Baiyun Temple (Ningxiang)

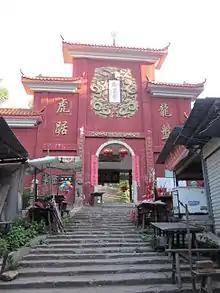
The torii gate.

Baiyun Temple, built in the twelfth year (858) of the age of Dazhong (847–860) of Tang Xuanzong (810–859) in the Tang dynasty (618–907). It is listed on the culture relic preservations of Changsha, where Mao Zedong did social research in 1917. With a superbly vast outlook, it serves as an important site for Buddhist activities. It includes the Entrance, Torii, Deities Hall, Hall of the Great Heroes, Assisted dnyana, Dining Room, etc.